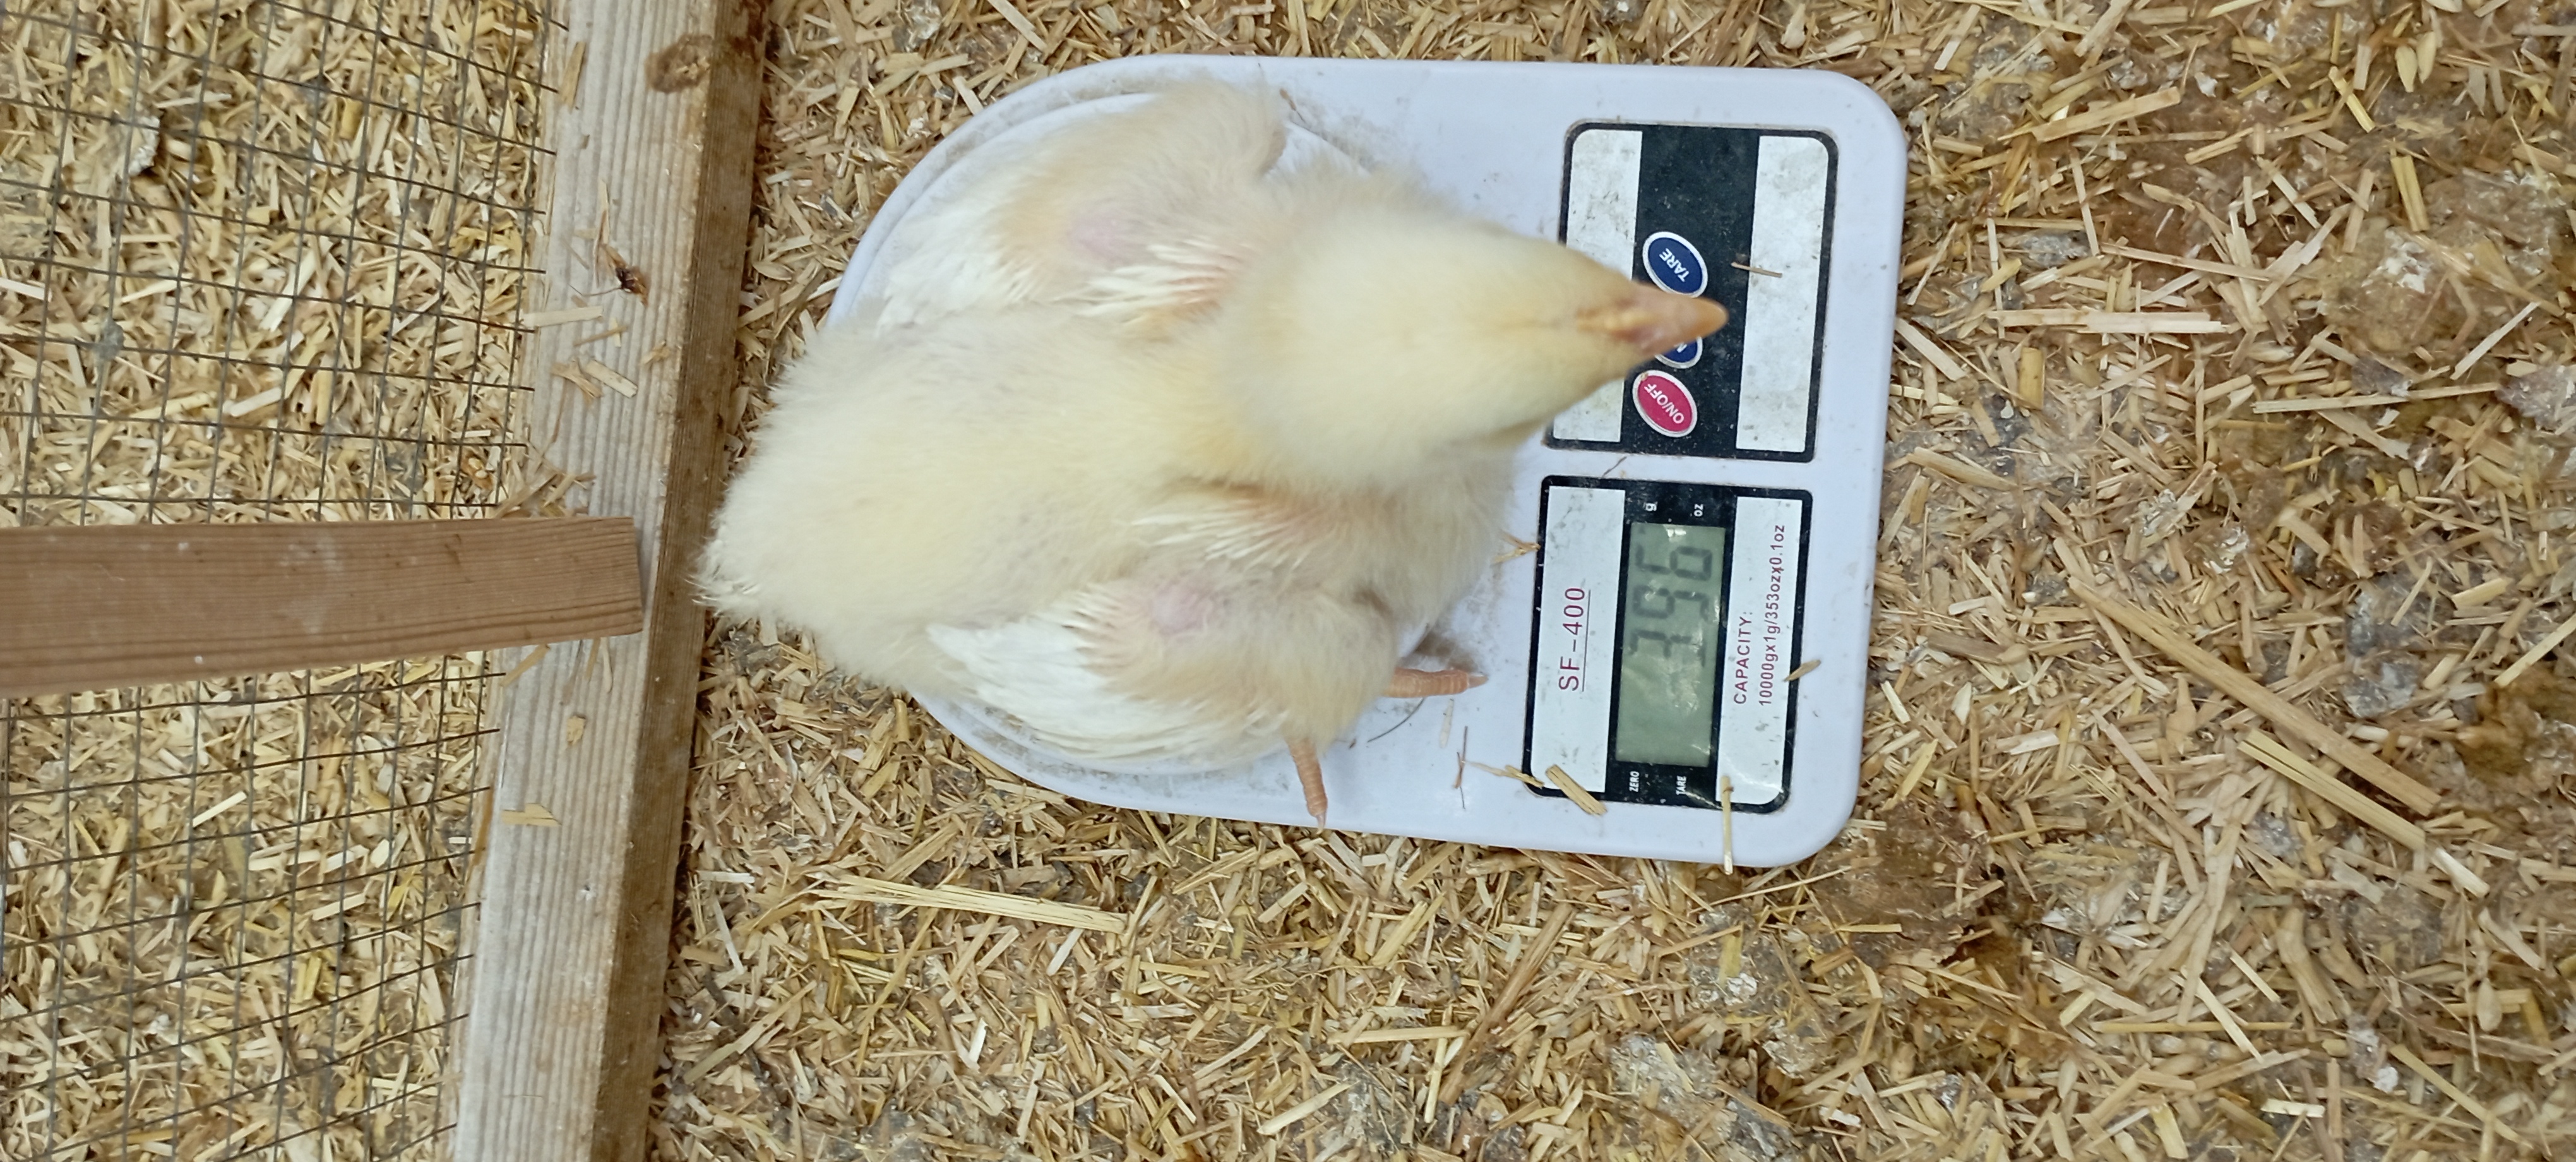
Weight: 398 g